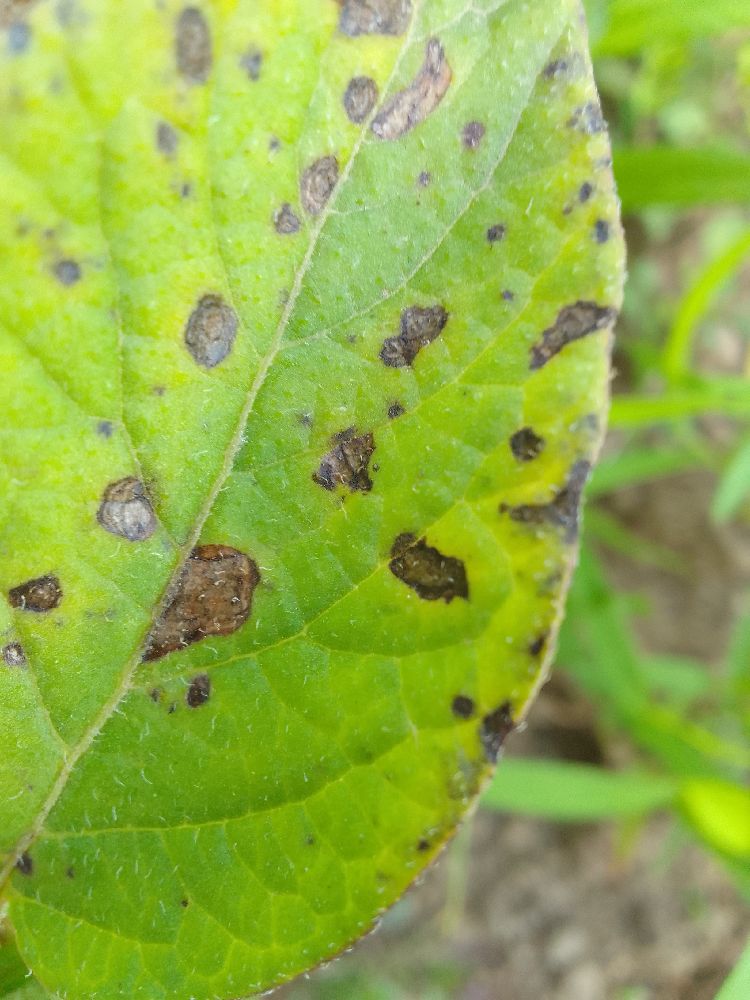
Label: Early blight